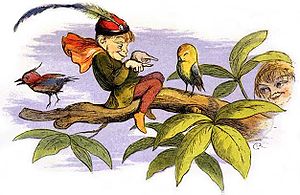
Elverfolk / Moderne anglo-amerikansk folklore / Christmas elf
Poor little birdie teased, (stakkels lille fugl som bliver drillet) af illustratoren Richard Doyle. Viser en traditionel engelsk elf, fra den nyere folklore, som et lille menneskelignende skovvæsen.
"Elverfolk eller alfer er en gruppe af overnaturlige væsner i nordeuropæisk folketro. I den danske og svenske folklore omfatter de bl.a. feer, ellepiger, elledrenge og nøkker. I Tyskland bruges betegnelsen Alb, i England elf, i Sverige älv, i Norge alv, af norrønt alfr, af uklar oprindelse, måske af en rod med betydningen ""hvid"", jfr latin albus.